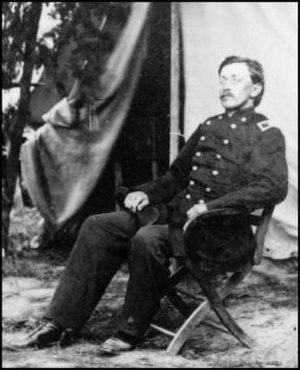
George Henry Chapman est un marin américain, rédacteur en chef d'un journal, avocat, et soldat. Il sert dans la Marine des États-Unis au cours de la guerre américano-mexicaine et comme général de l'armée de l'Union au cours de la guerre de Sécession. Plus tard dans la vie, il est juge et législateur d'État.